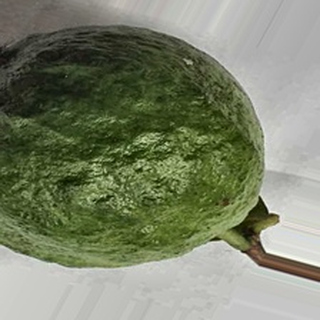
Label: healthy_guava